WCUE

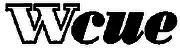
1950s station logo

WCUE began in 1949 as a daytime-only station licensed to Akron, Ohio; the station callsign referred to a musical cue. In 1963, the station's city of license was assigned to Cuyahoga Falls. From 1969 and into the 1970s, WCUE aired a Top 40 format. In 1981, WCUE Radio, Inc. sold WCUE to Sackett Broadcasting Company; Sackett then installed the Music of Your Life format aimed at older adults. By 1984, WCUE was airing middle of the road music; Jerry Healey was among the on-air personalities heard during these later years.